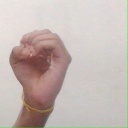
अक्षर: ऊ